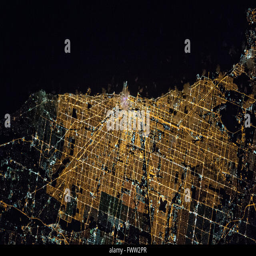
view looking down the lights of the metropolitan area and lake at night